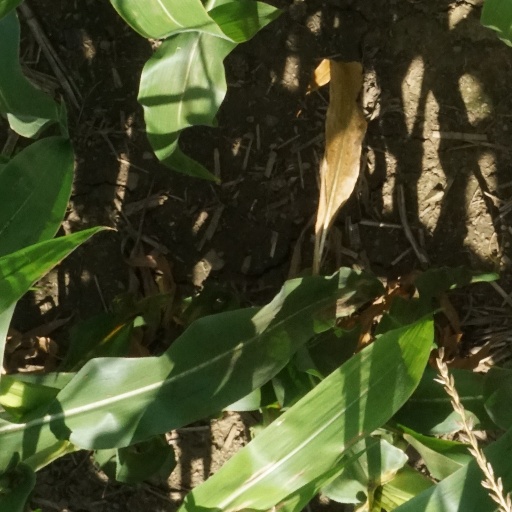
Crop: maize; corn